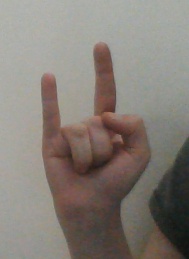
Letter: la